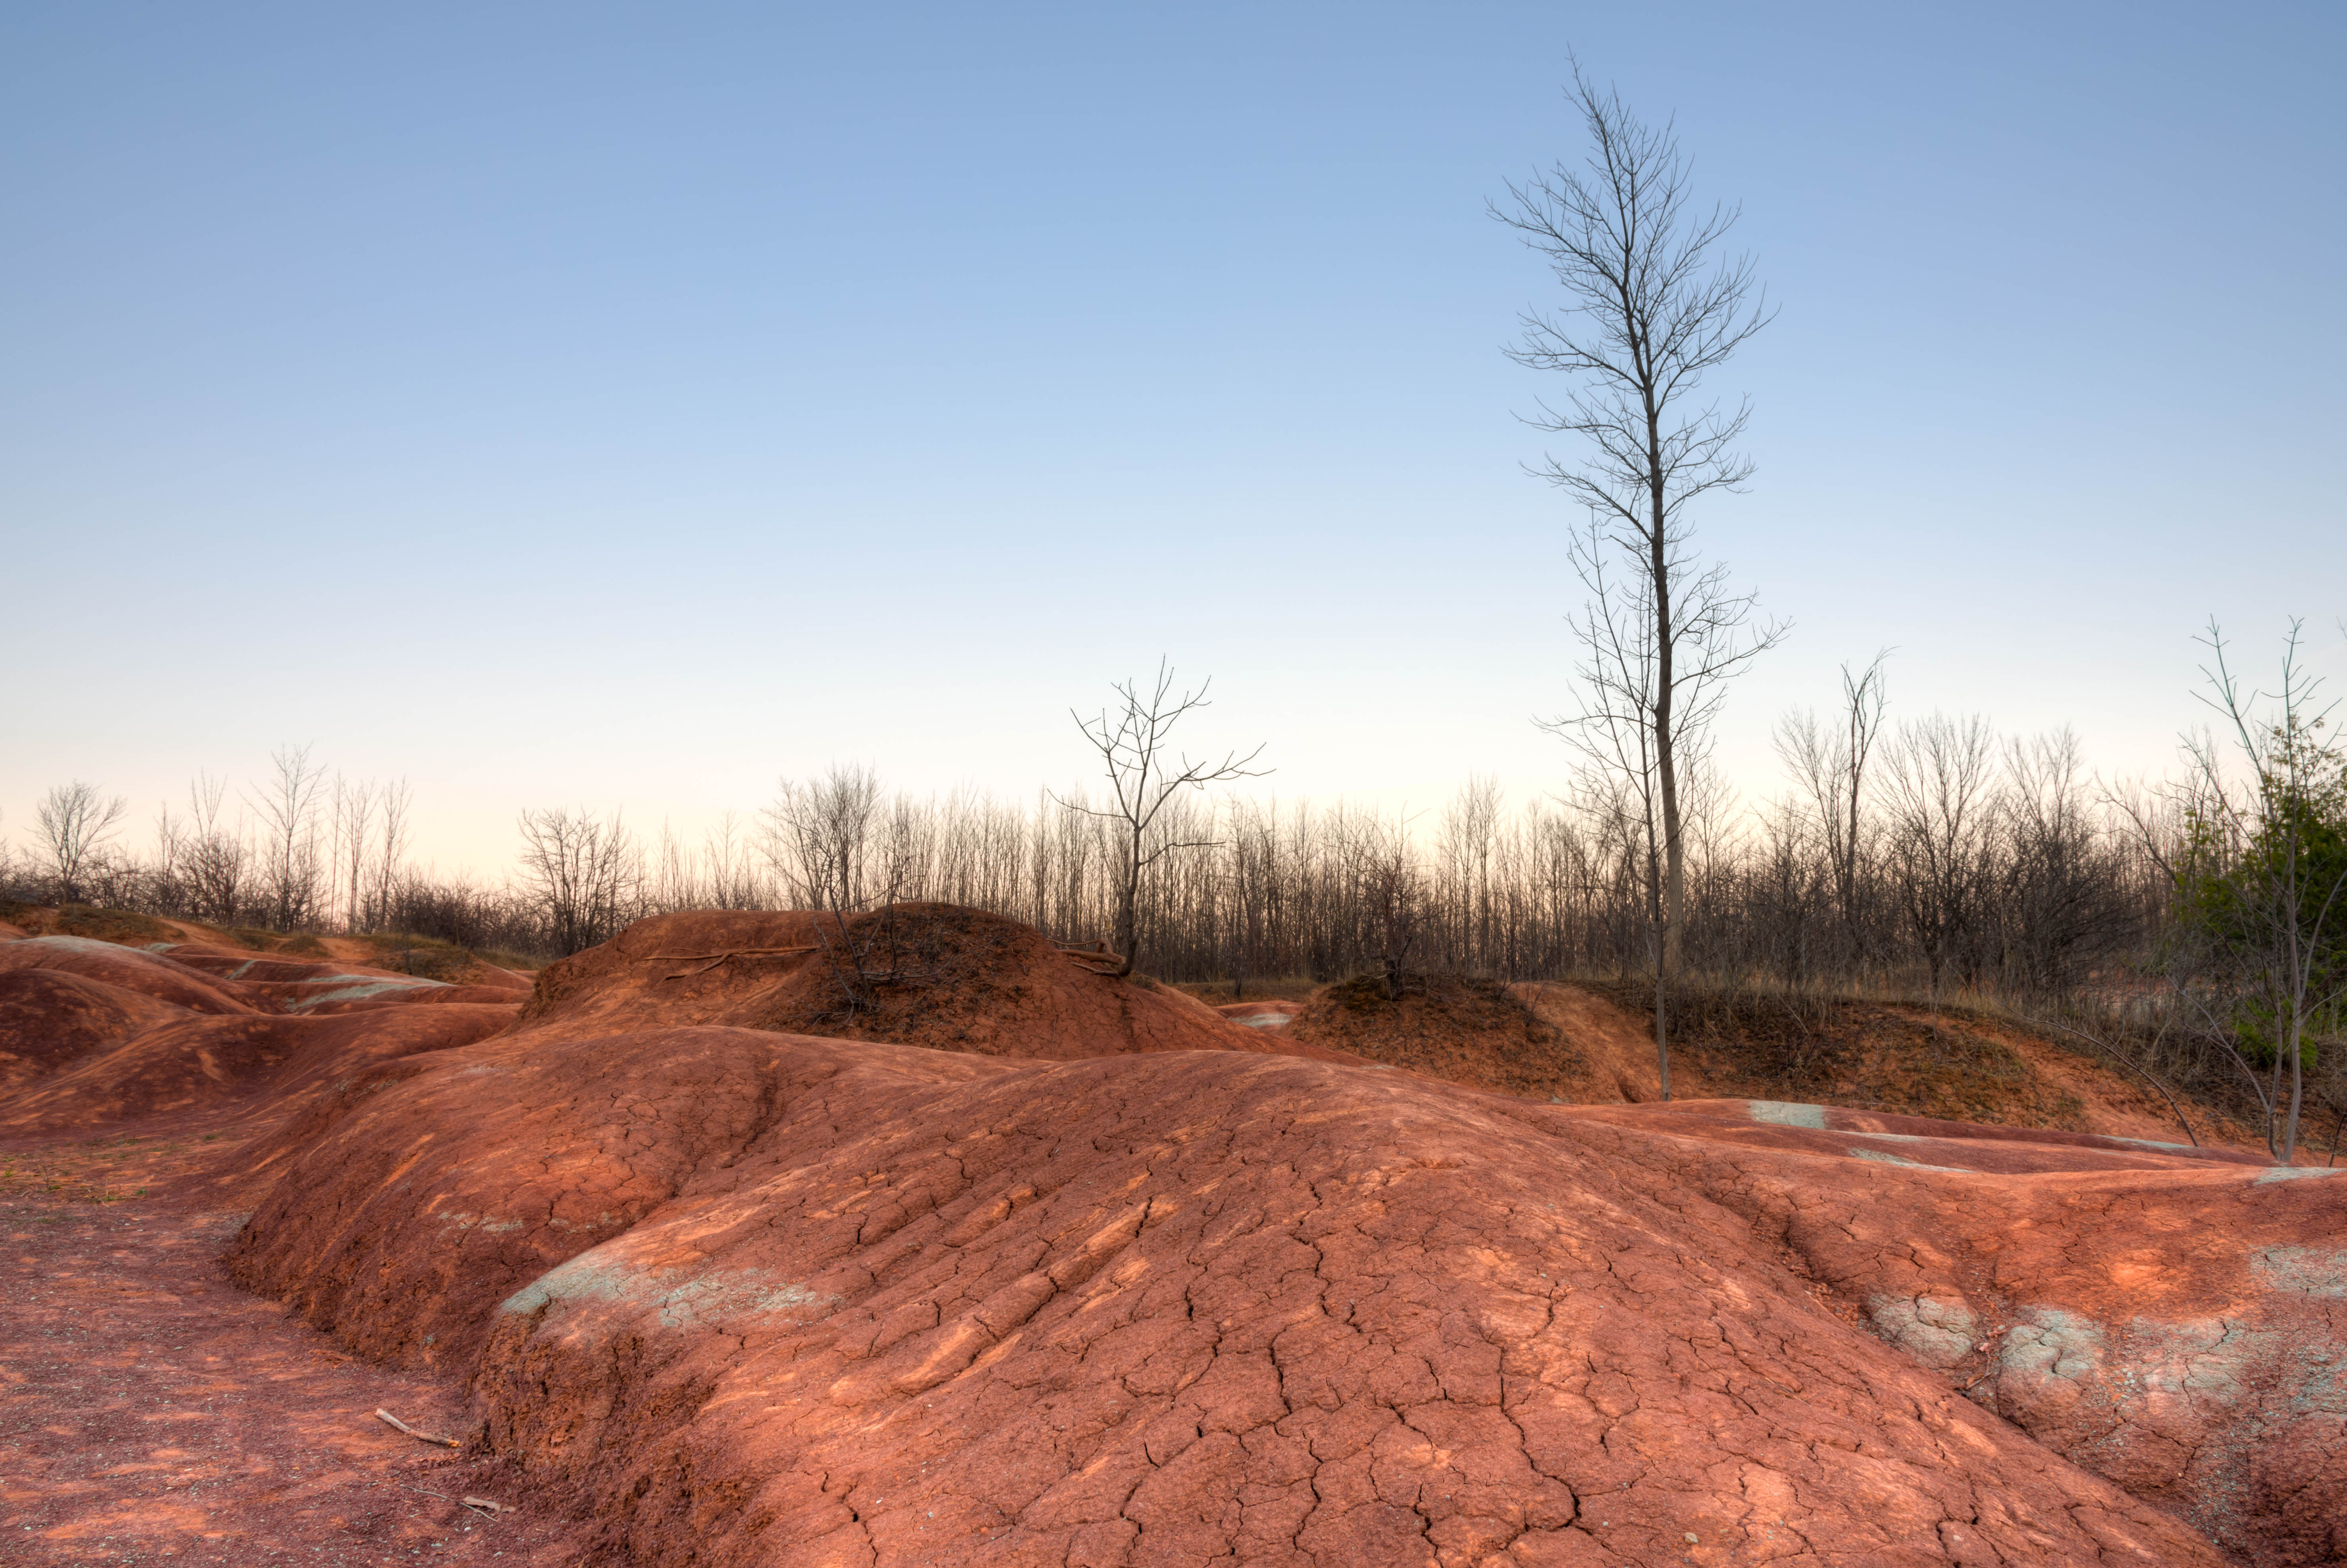
landscape, tree, wilderness, trail, prairie, hill, soil, nikon, savanna, ridge, plain, geology, canada, grassland, badlands, wetland, plateau, d750, ontario, cheltenham, caledon, habitat, ecosystem, steppe, natural environment, geographical feature, grass family